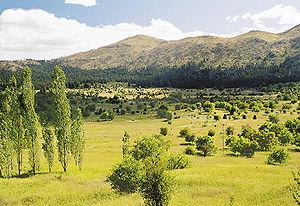
Les Acadiens forment une ethnie vivant principalement en Amérique du Nord, dans les provinces canadiennes du Nouveau-Brunswick, de l'Île-du-Prince-Édouard, de la Nouvelle-Écosse et du Québec, ainsi que dans l'État américain du Maine. Les Cadiens quant à eux forment un groupe ethnique en Louisiane qui compte les Acadiens comme ancêtres.
La forêt secondaire, par opposition à la forêt primaire, est une forêt qui a repoussé, en une ou plusieurs phases après avoir été détruite ou exploitée par l'homme par des coupes rases ou avec des impacts plus discrets mais significatifs pour les essences ou la structure forestières. Selon l'objectif de production sylvicole, ces forêts sont établies par deux types de régénération provoquée, la régénération naturelle et la régénération artificielle.
L'histoire du terme Acadie et de ses dérivés commence en 1524 lorsque Giovanni da Verrazano l'utilise pour la première fois. Ce nom serait soit d'origine malécite-passamaquoddy, micmaque ou grecque.